Farmer field school

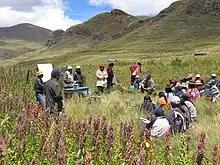
Farmer field school on crop husbandry and quinoa production, near Puno, Peru.

A farmer field school (FFS) is a group-based learning process which has been used by a number of governments, non-governmental organizations, and international agencies to promote integrated pest management (IPM). The first FFSs were designed and managed by the UN Food and Agriculture Organization in Indonesia in 1989. Since then, more than two million farmers across Asia have participated in this type of learning.